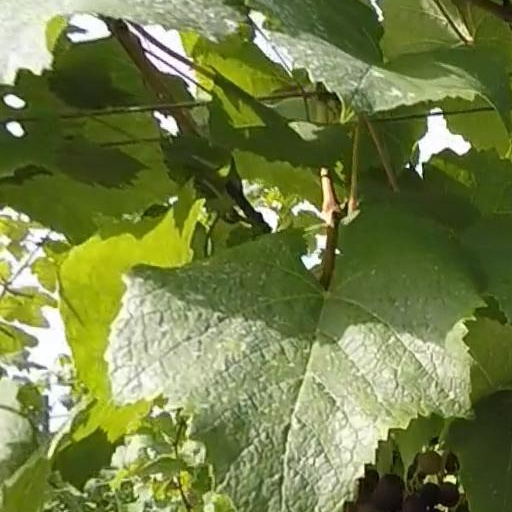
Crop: grape